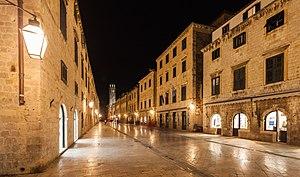
Stradun ou Placa est la rue principale de Dubrovnik, en Croatie. La rue piétonne pavée de calcaire traverse environ 300 mètres de la vieille ville, la partie historique de la ville entourée des remparts de Dubrovnik.